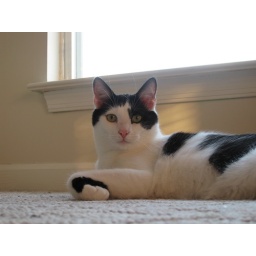
alfie, under the bedroom window